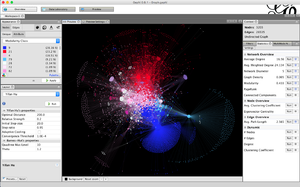
Capture d'écran de Gephi 0.9.1
Gephi est un logiciel libre d'analyse et de visualisation de réseaux, développé en Java et fondé sur la plateforme NetBeans.